Sinterklaas

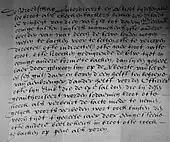
Municipal ban on Sint-Nicolaas pastry in the town of Utrecht during 1–8 December 1655 (to combat Catholic idolatry).

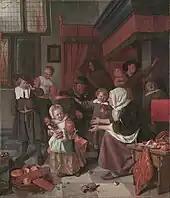

Jacob Grimm, Hélène Adeline Guerber and others have drawn parallels between "Sinterklaas" and his helpers and the Wild Hunt of Wodan or Odin, a major god among the Germanic peoples, who was worshipped in Northern and Western Europe prior to Christianization. Riding the white horse Sleipnir he flew through the air as the leader of the Wild Hunt, always accompanied by two black ravens, Huginn and Muninn. Those helpers would listen, just like Zwarte Piet, at the chimney – which was just a hole in the roof at that time – to tell Wodan about the good and bad behaviour of the mortals. Historian Rita Ghesquiere asserts that it is likely that certain pre-christian elements survived in the honouring of Saint Nicholas. Indeed, it seems clear that the tradition contains a number of elements that are not ecclesiastical in origin.